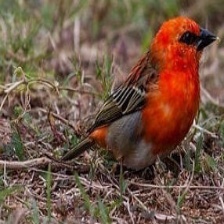
Species: RED FODY
Scientific name: FOUDIA MADAGASCARIENSIS